Battle of Flers–Courcelette

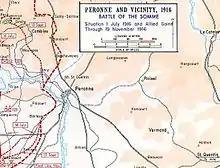

The French Tenth Army attacked south of the Somme on 4 September, adding to the pressure on the German defence, which had been depleted by the attritional fighting north of the Somme since July. (Military units in this section are French unless specified.) The original German front position ran from Chilly, north to Soyécourt then along the new German first line north to Barleux, which had been established after the Sixth Army advances in July. Five German divisions held the front line which ran northwards through the fortified villages of Chilly, Vermandovillers, Soyécourt, Deniécourt, Berny-en-Santerre and Barleux. A second line of defence ran from Chaulnes (behind woods to the west and north and the château park, from which the Germans had observation over the ground south of the Flaucourt plateau), Pressoir, Ablaincourt, Mazancourt and Villers-Carbonnel.